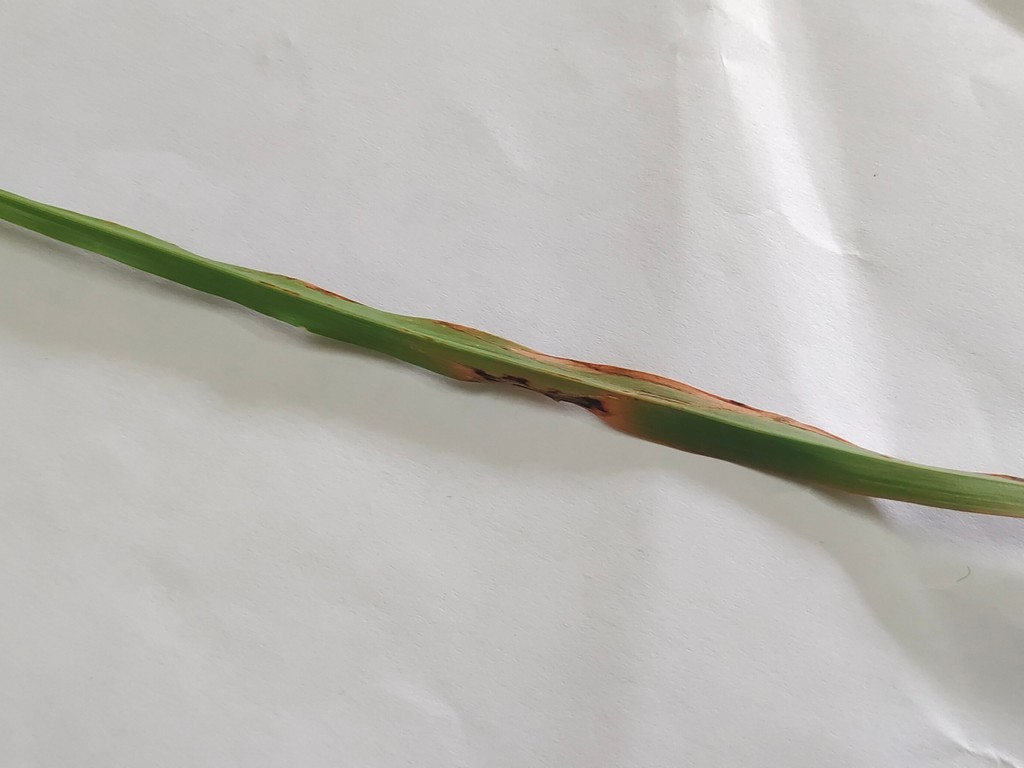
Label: Unhealthy